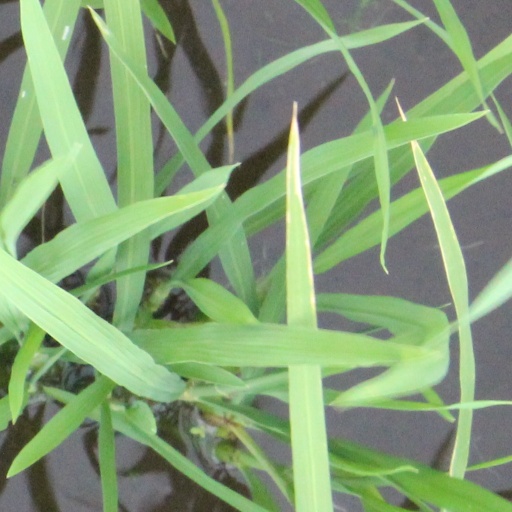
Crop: rice